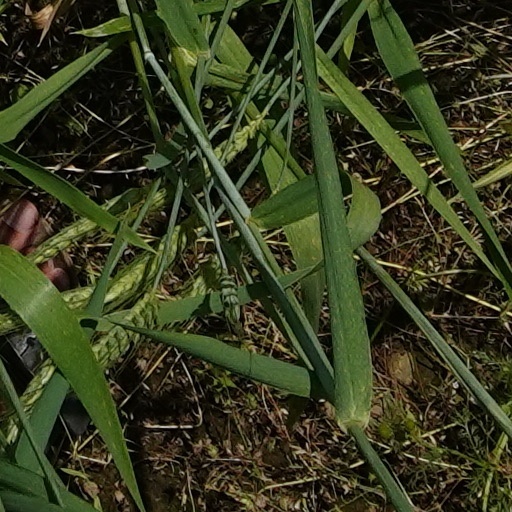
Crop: wheat